Malolotja National Park

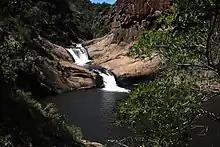
Matumi tree on the banks of the Malolotja River below Potholes.

The Ngwenya iron ore mine is located within the park, near the Hawane Dam. Salgaocar is the company that is contracted to extract over 32 million tons of ore, amid much protest from locals over environmental repercussions and the detriment to one of the nation's main water supplies.